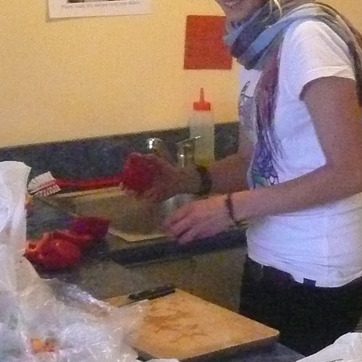
Material: skin